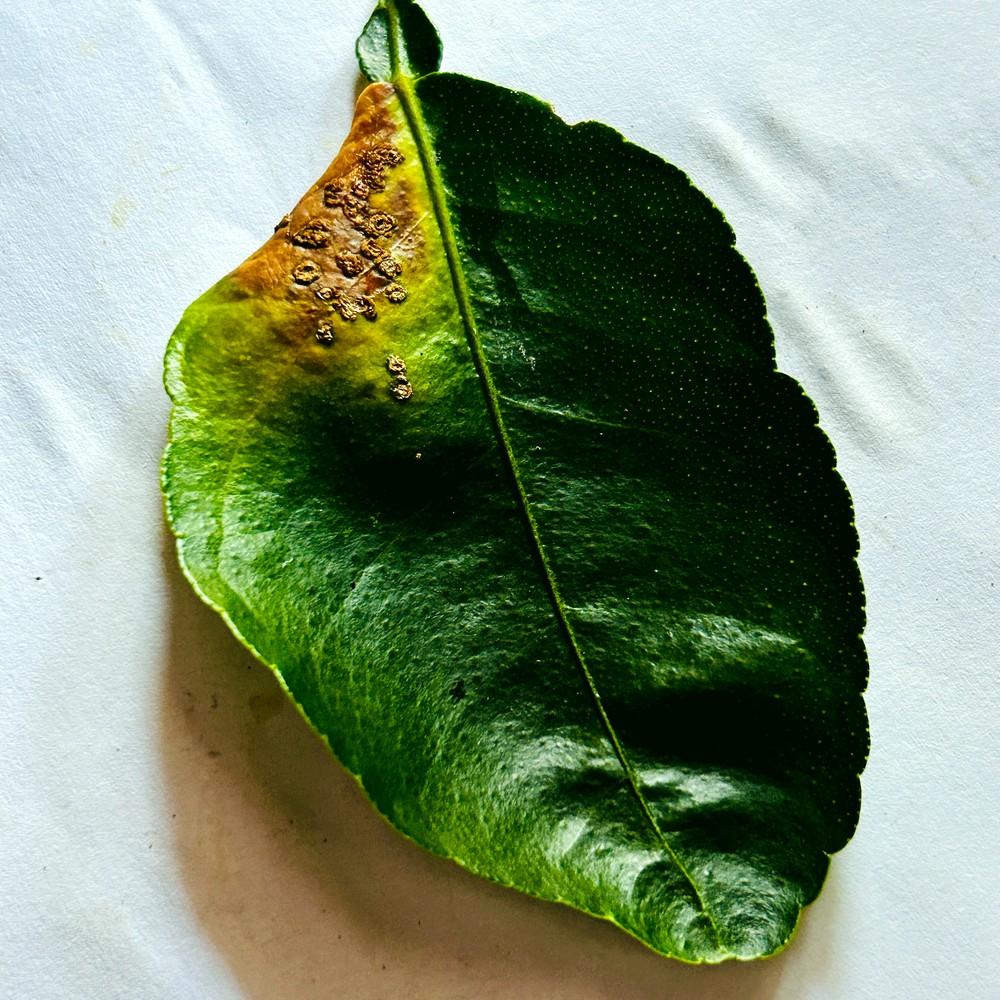
Label: Citrus Canker